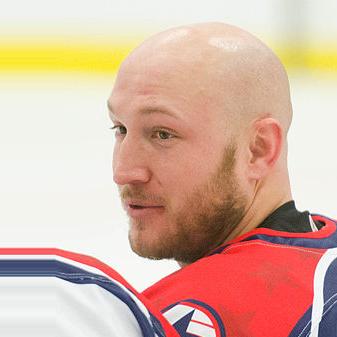
Age: 25